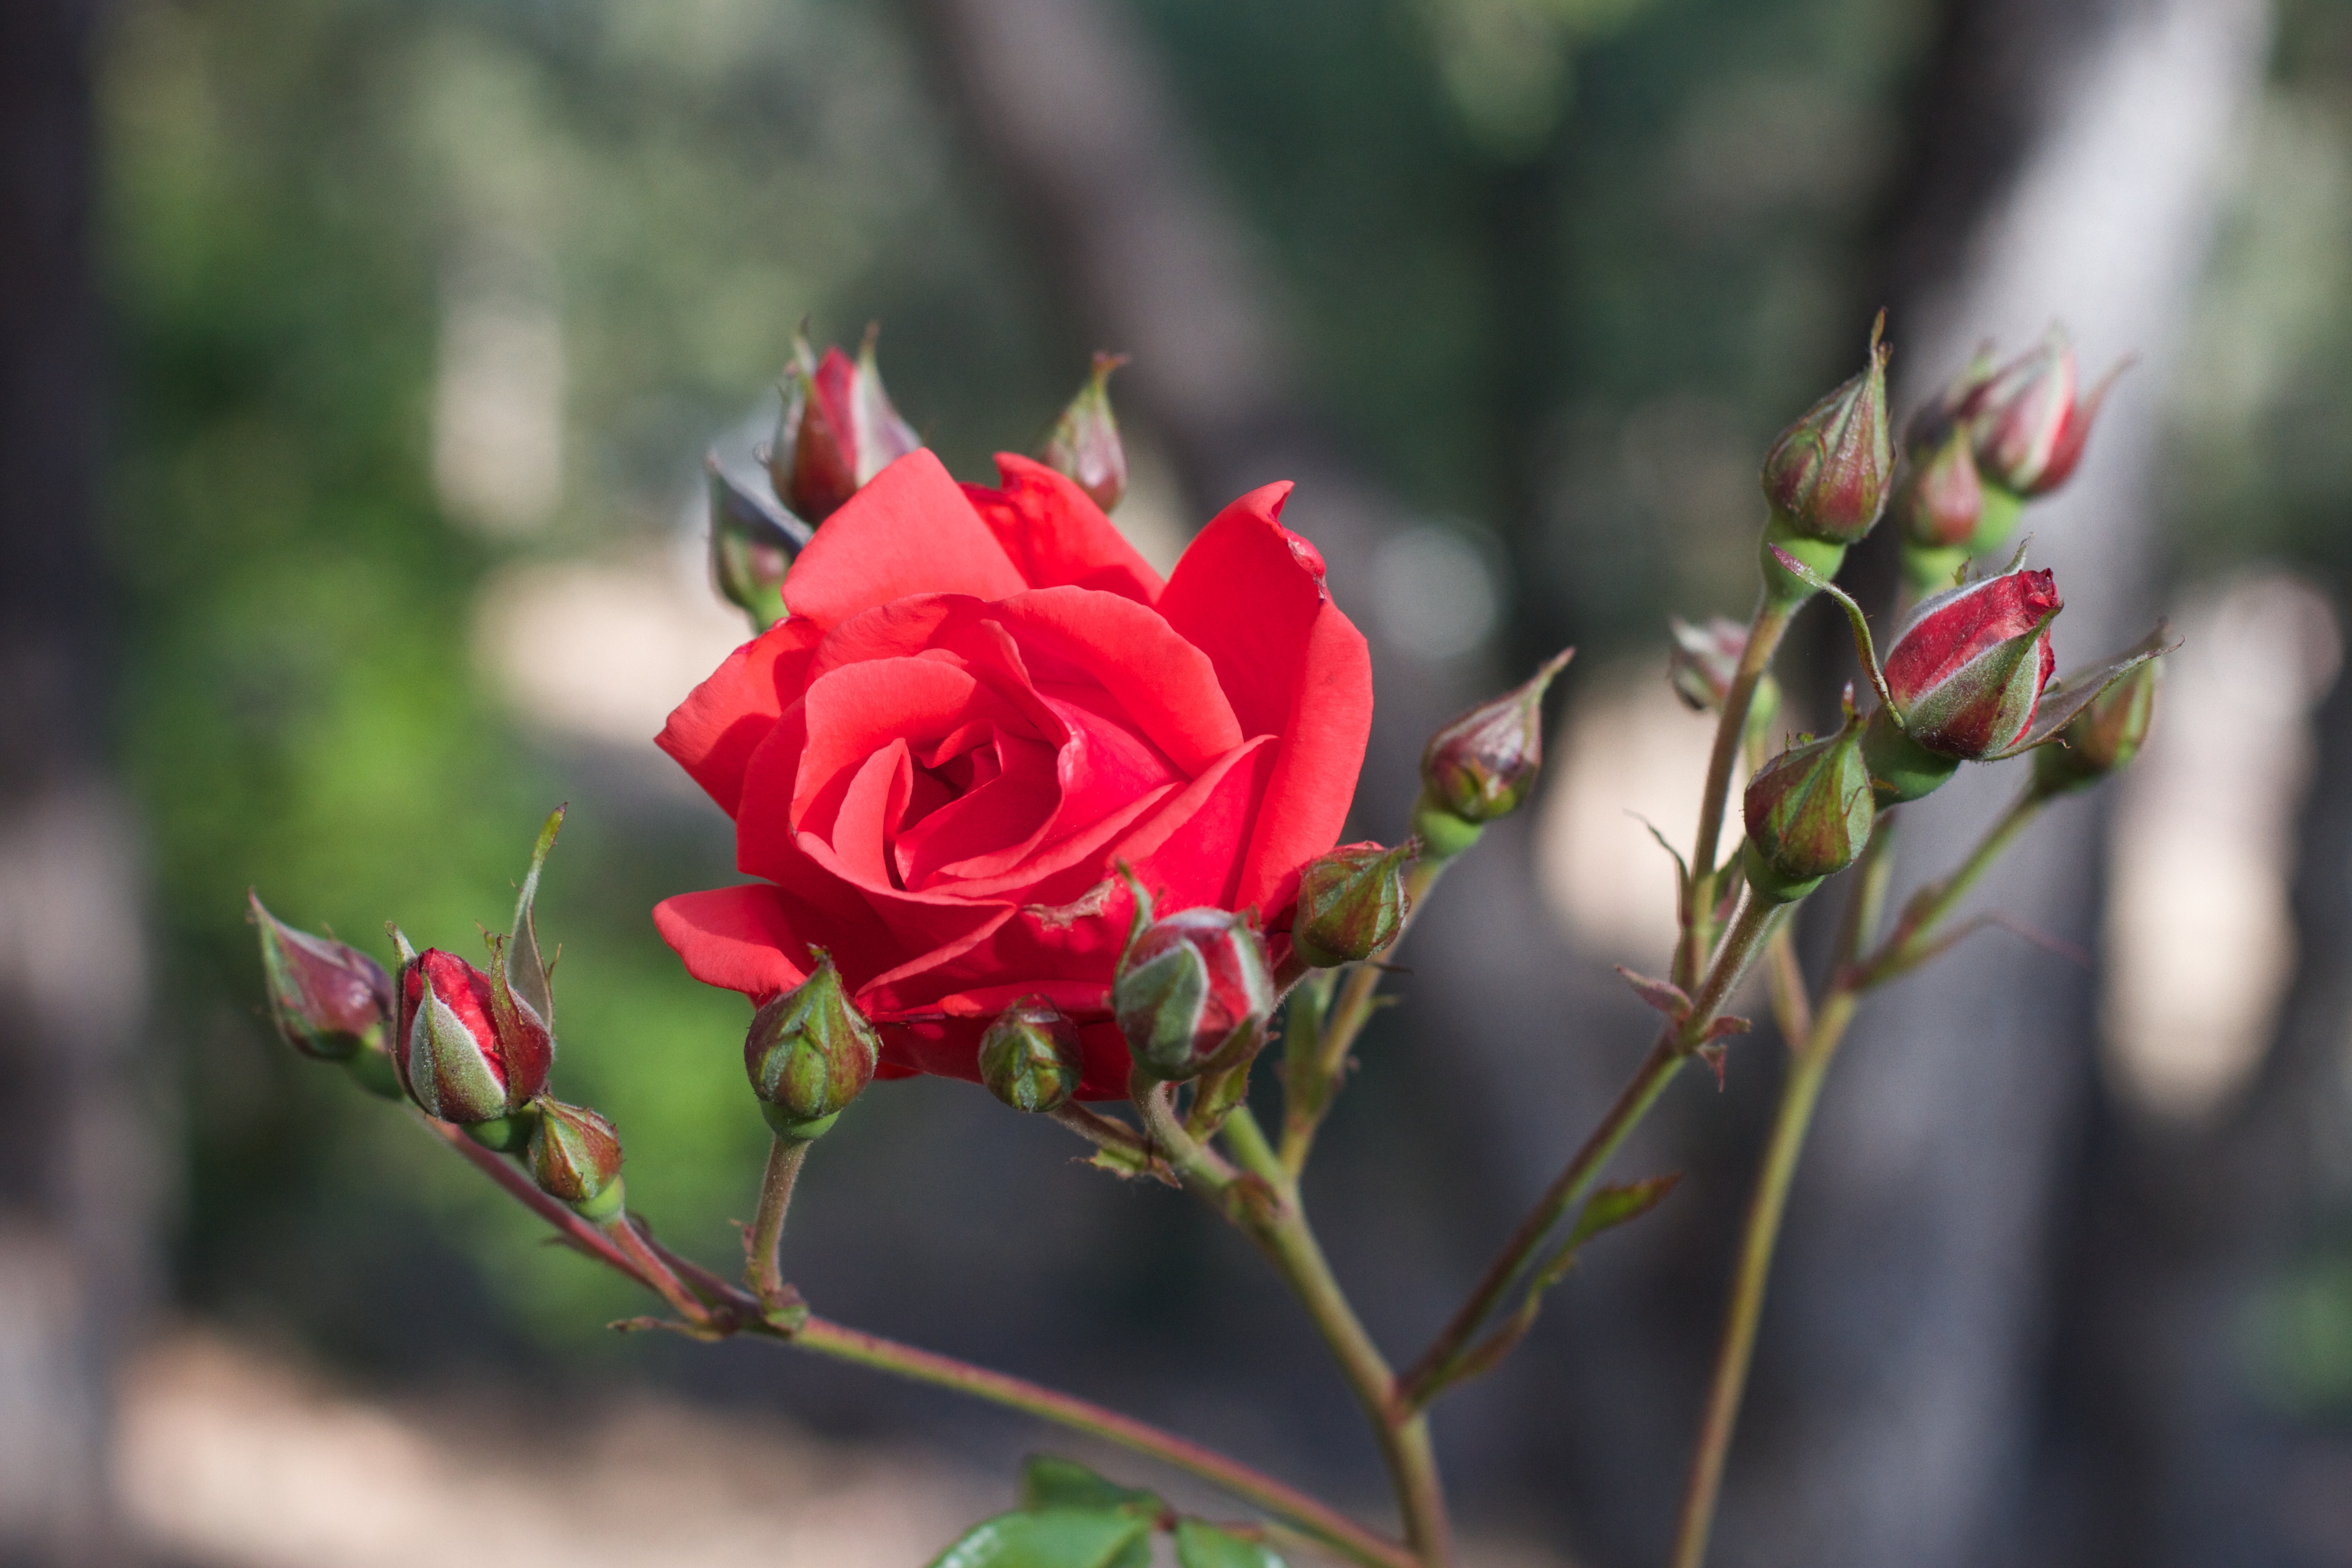
blossom, plant, leaf, flower, petal, rose, red, botany, flora, shrub, bud, macro photography, flowering plant, garden roses, rose family, land plant